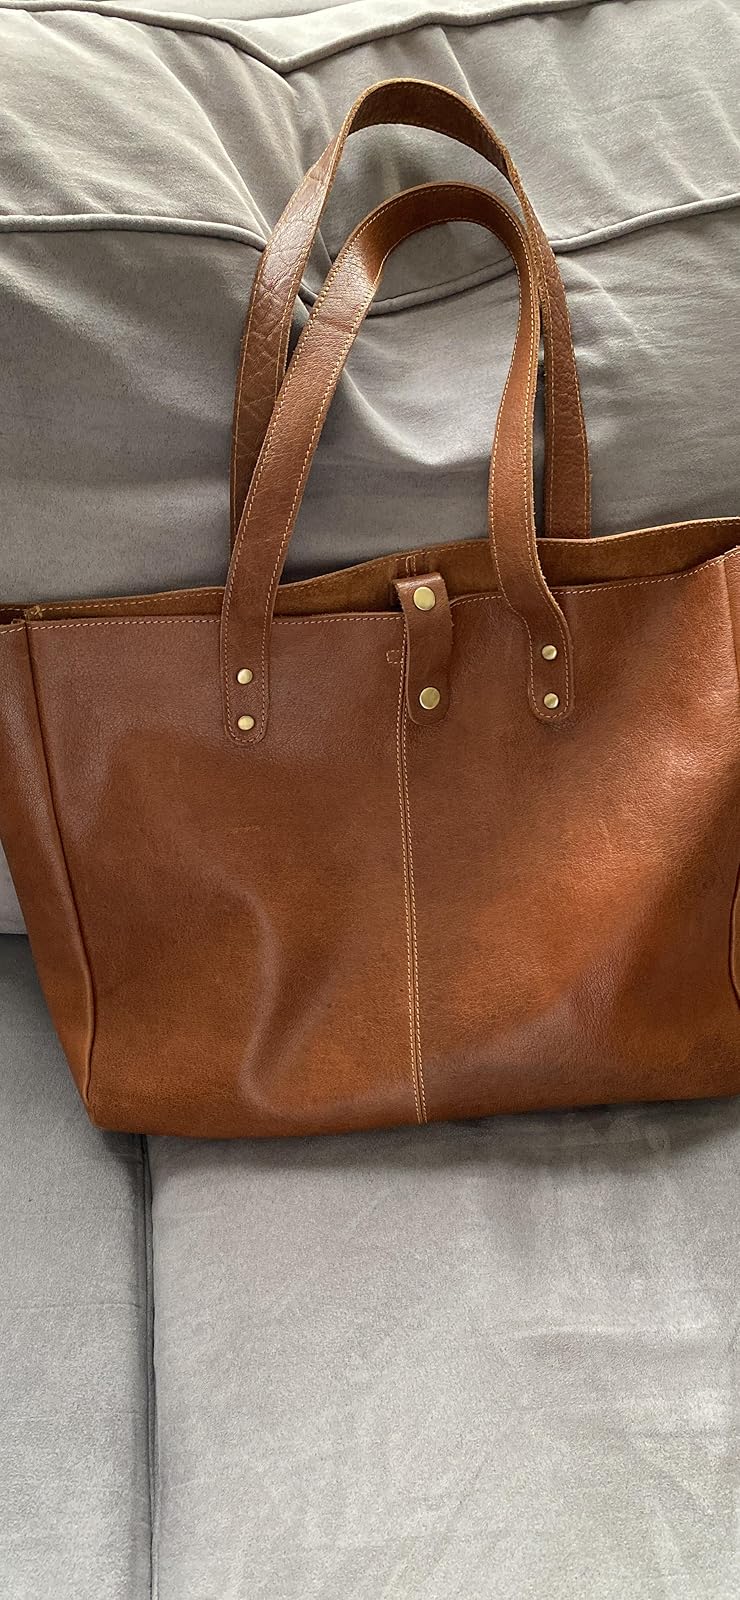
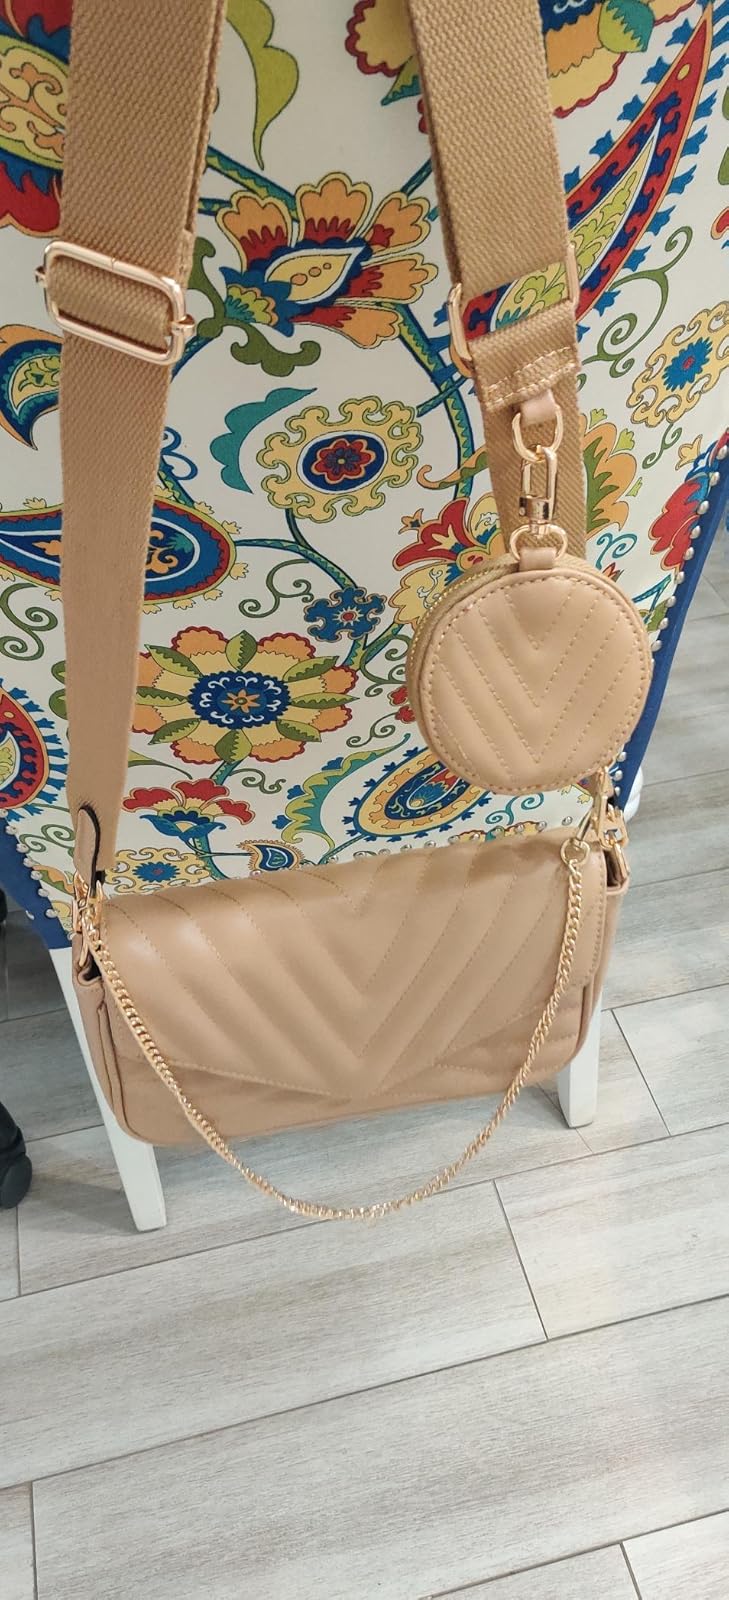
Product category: accessories_handbag
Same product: no